Abraham Cahan

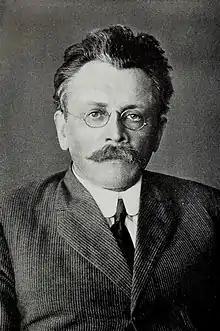
Cahan 1913

In July 1882, barely a month after arriving in the United States, Cahan attended his first American socialist meeting, and a month later he gave his first socialist speech, speaking in Yiddish. Although he found American society to be a vast improvement over life in Russia, he began to express certain criticisms of American conditions from a Marxist perspective.